Louisa May Alcott School

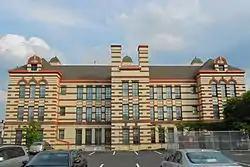

Louisa May Alcott School, also known as "School No. 59" and "Reisterstown Road School," is a historic elementary school located at Baltimore, Maryland, United States. It is a Colonial Revival or Georgian Revival structure completed in 1910. The freestanding building rises 3 ½ to 4 levels from brick base to metal cornice. It features symmetrically designed brick and stucco bands, decorative terra cotta, and three metal cupolas atop the hipped roof.